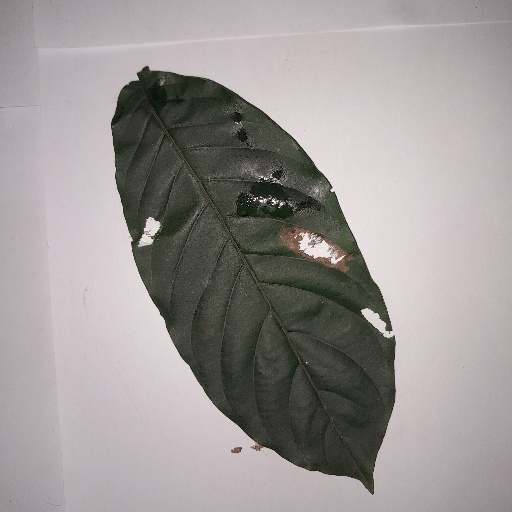
Species: HariTaki
Leaf condition: Bacterial Spot